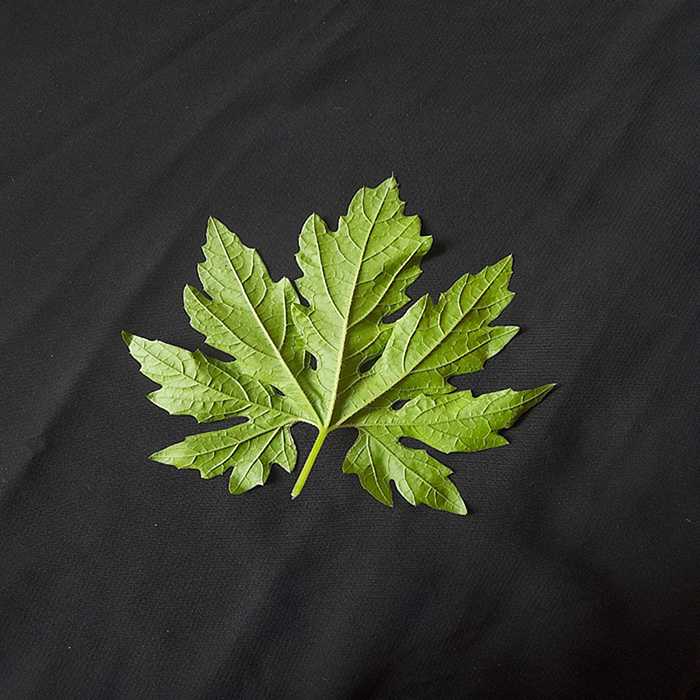
Plant: Bitter Gourd
Label: Fresh leaf